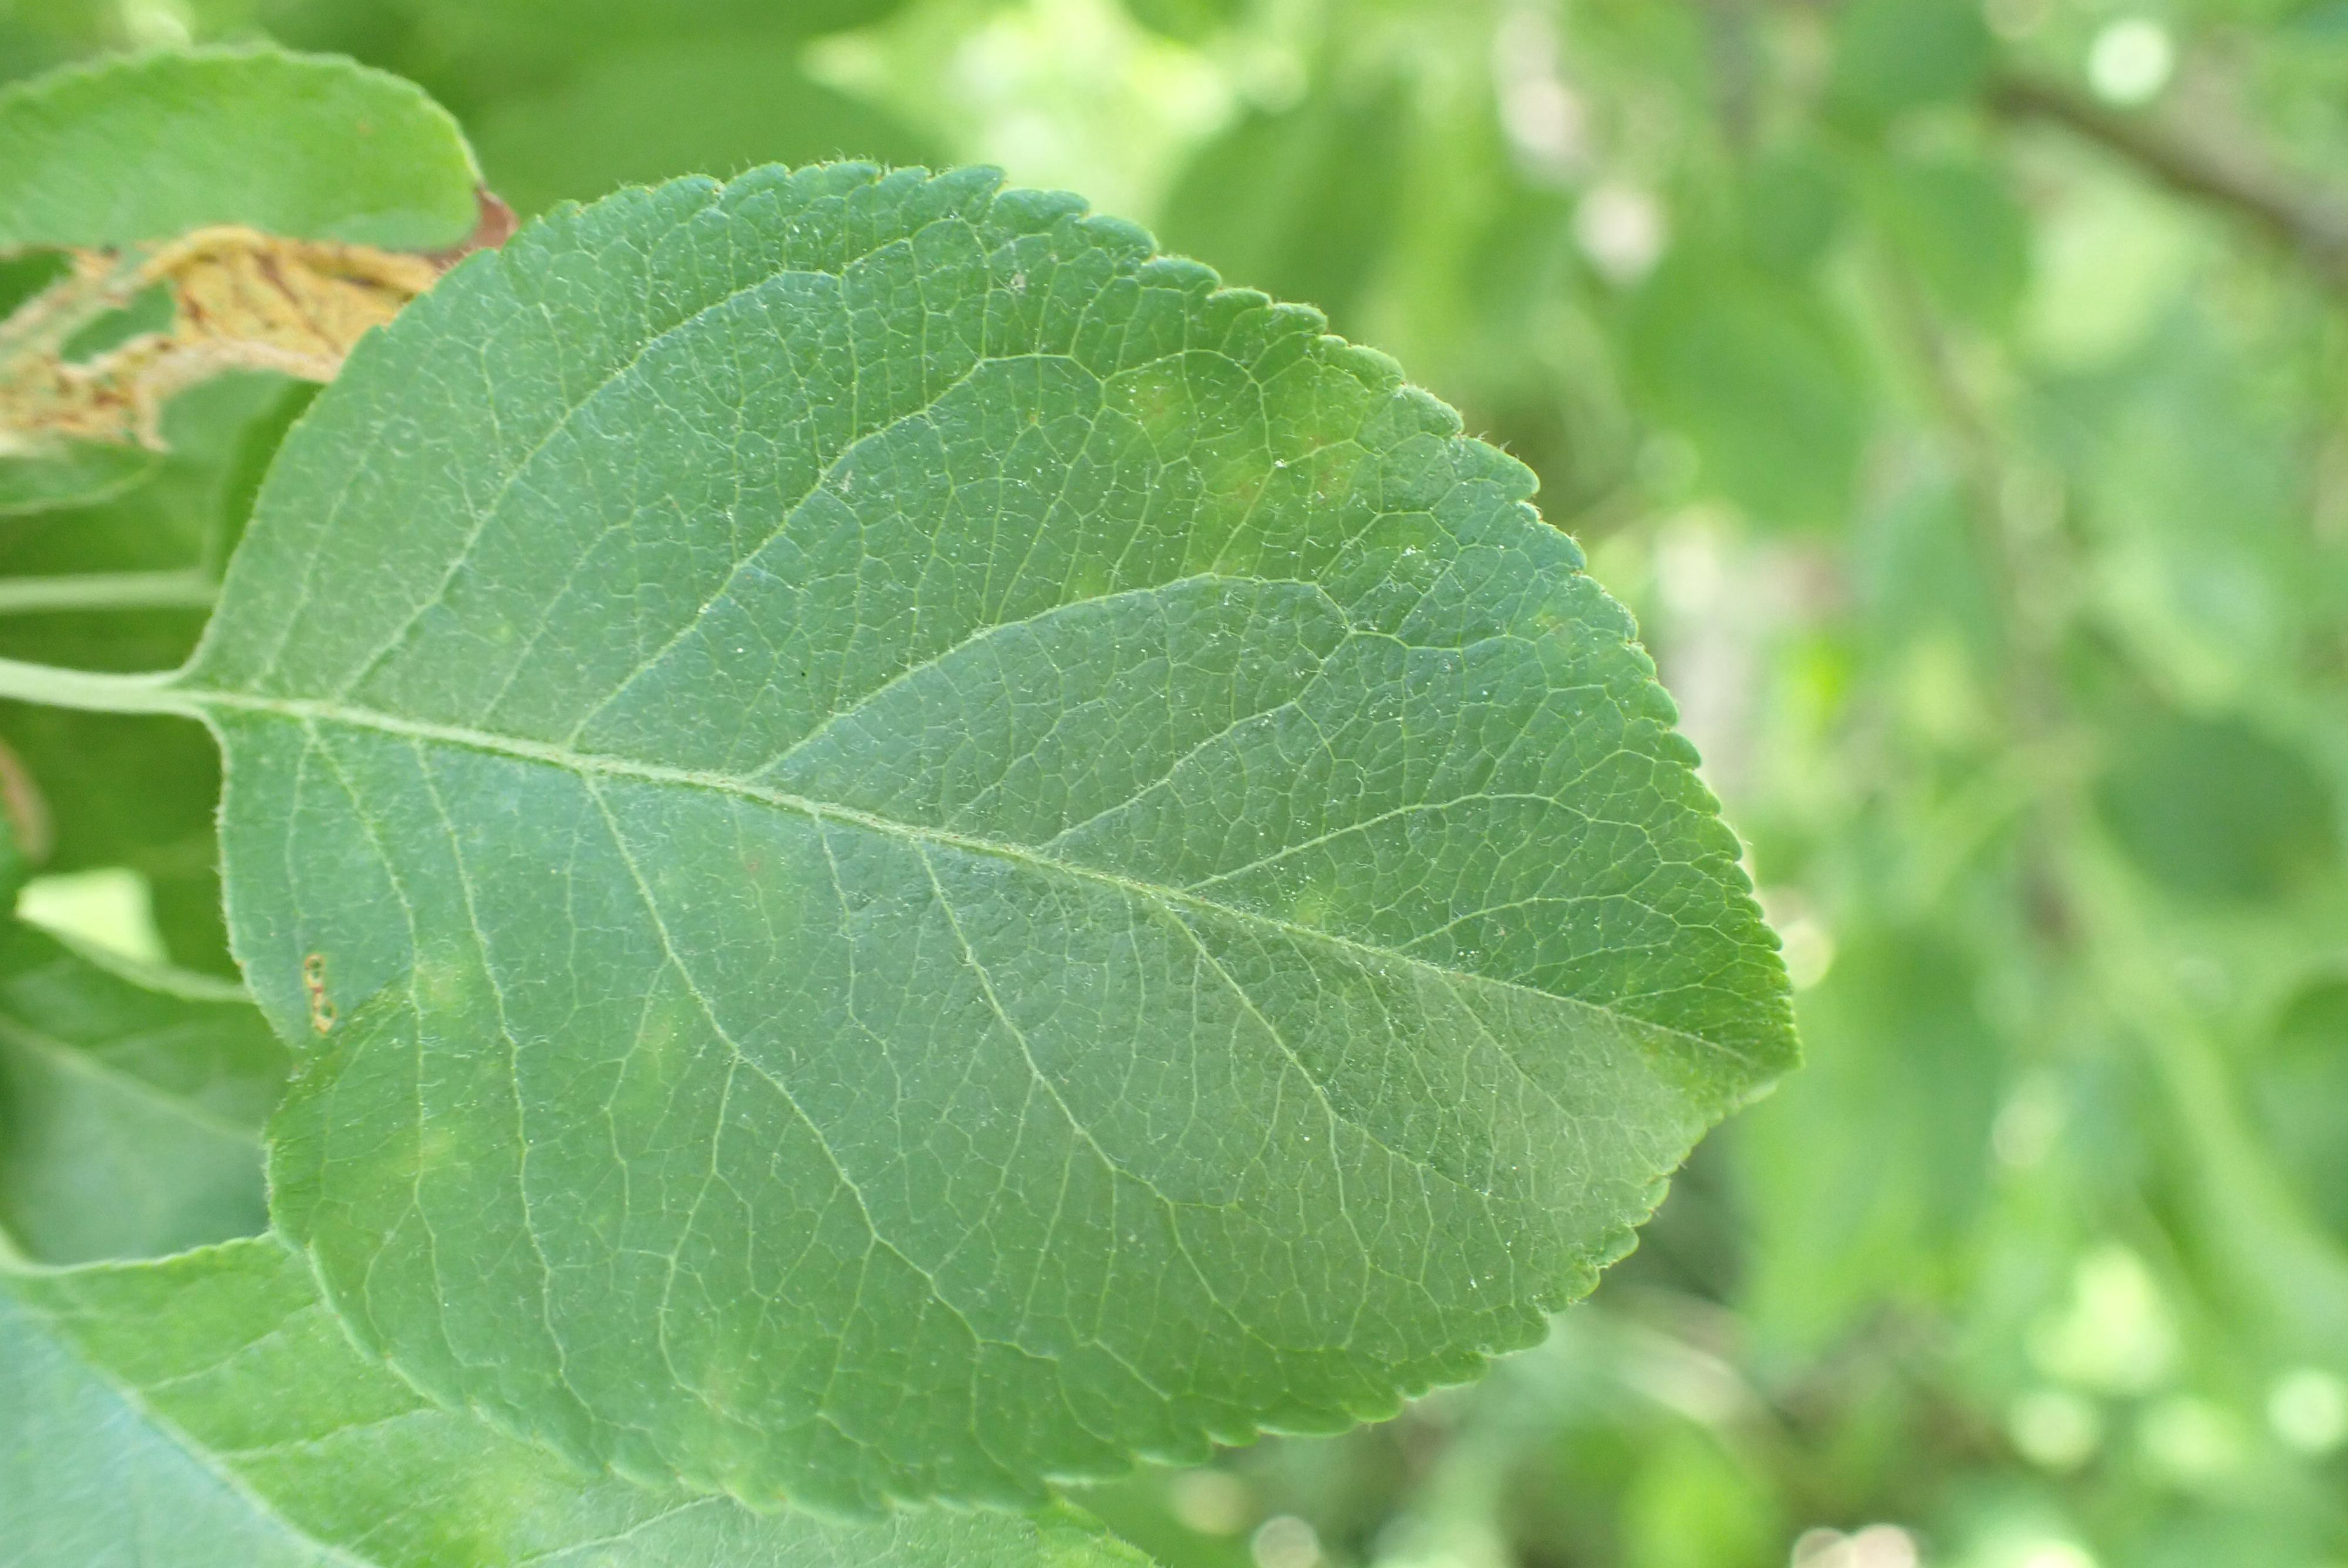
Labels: scab